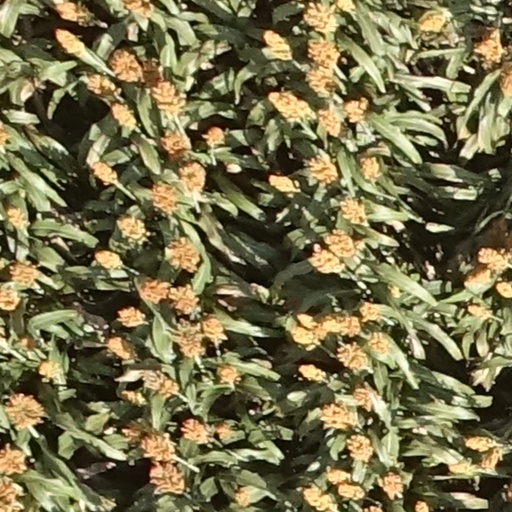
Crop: sorghum